Once Upon a Time in Hollywood

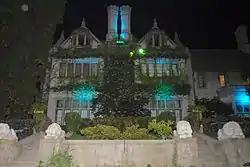
There was a lengthy negotiation period to secure permission to film at the Playboy Mansion.

In January 2018, DiCaprio signed on, taking a lower salary than usual in order to collaborate with Tarantino again. Al Pacino was being considered for a role. On February 28, 2018, the film was titled "Once Upon a Time in Hollywood", with Pitt cast as Cliff Booth. DiCaprio and Pitt were each paid $10 million. In March 2018, Robbie, who had expressed interest in working with Tarantino, signed to co-star as Sharon Tate, while Zoë Bell confirmed she would appear. In May 2018, Tim Roth, Kurt Russell, and Michael Madsen joined the cast. Timothy Olyphant was also cast. In June 2018, Damian Lewis, Luke Perry, Emile Hirsch, Dakota Fanning, Clifton Collins Jr., Keith Jefferson, Nicholas Hammond, Pacino, and Scoot McNairy joined the cast. Spencer Garrett, James Remar, and Mike Moh were announced in July. In August 2018, Damon Herriman as Charles Manson, and Lena Dunham, Austin Butler, Danny Strong, Rafał Zawierucha, Rumer Willis, Dreama Walker, and Margaret Qualley were cast.